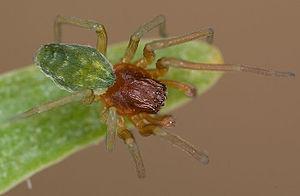
Nigma walckenaeri est une espèce d'araignées aranéomorphes de la famille des Dictynidae.